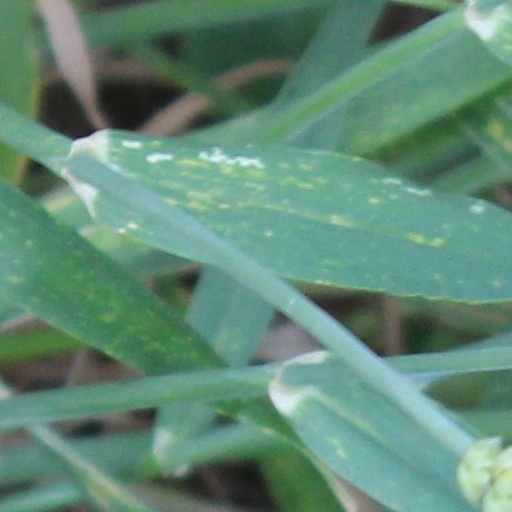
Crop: wheat